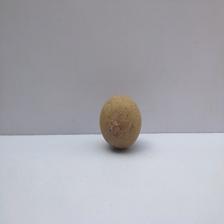
Size: Small